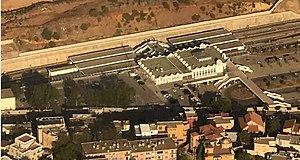
Station Hai El Badr du Métro d'Alger vue du ciel
Haï El Badr est une station de la ligne 1 du métro d'Alger.